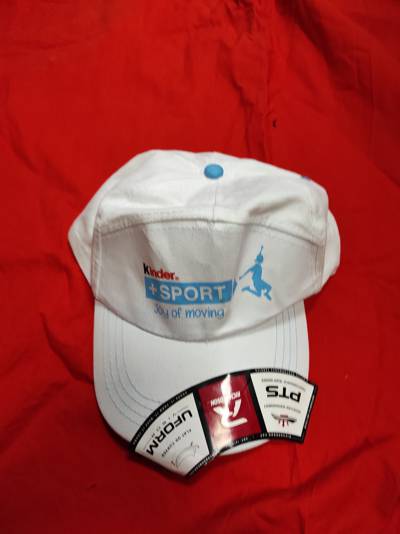
Waste category: clothes